Sozopol

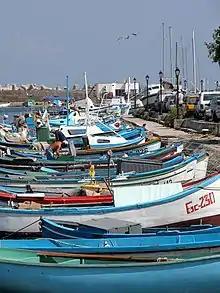
Fishermen's boats in Sozopol

Sozopol was Christianized early. Bishops are recorded as resident there from at least 431. At least eight bishops are known: Athanasius (431), Peter (680), Euthymius (787) and Ignatius (869); Theodosius (1357), Joannicius, who became Patriarch of Constantinople (1524), Philotheus (1564) and Joasaph (1721).